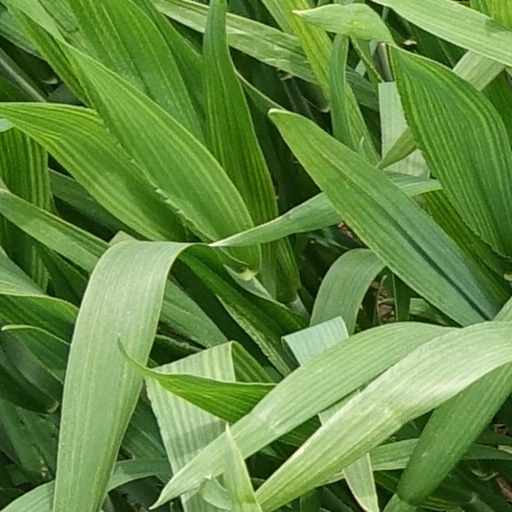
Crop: wheat